Harry von Bülow-Bothkamp

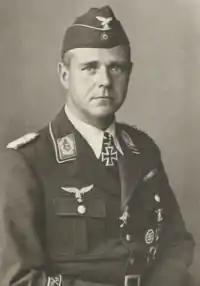
Harry von Bülow-Bothkamp

Harry von Bülow-Bothkamp (19 November 1897 – 27 February 1976) was a German fighter pilot notable for being one of the few two-war aces in history. After scoring six victories in World War I, he became a Luftwaffe ace in World War II, with 12 additional victories. Also he was a member of the National Socialist Flyers Corps with the rank of NSFK-Obergruppenführer.